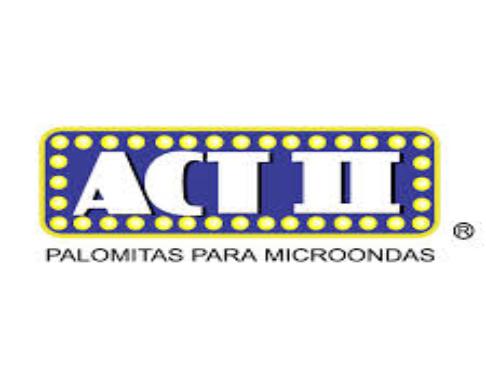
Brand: Act II
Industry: Food